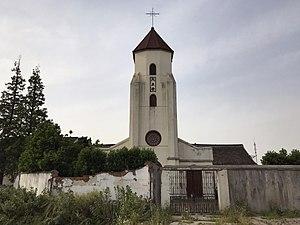
L'église de l'Immaculée-Conception est une église catholique située dans le diocèse de Shanghai et le district de Songjiang en Chine. Elle est consacrée à l'Immaculée-Conception. La messe y est célébrée tous les samedis à 14 heures.